Taco Bell

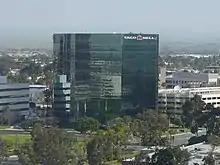

Glen Bell opened the first Taco Bell on July 6, 1962 at 7112 Firestone Boulevard in Downey, California. The original location was a building about the size of a two-car garage, and was built with mission-style arches that covered a walk-up window that served the original menu items: tacos, burritos, tostadas, Chiliburgers and frijoles, all for 19 cents each ($ in dollars ). The first restaurant closed in 1986, while the building was saved from demolition November 19, 2015, and was moved to the Taco Bell Corporate Office at 1 Glen Bell Way in Irvine, California and is currently stored intact on the corporate parking lot premises and known as "Taco Bell Numero Uno". Currently, there is a Taco Bell location across the street at 7127 Firestone Blvd, in Downey, which opened in 1996. The oldest operating Taco Bell location is store #2 (now operating as store #40400) at 1822 Santa Fe, in Long Beach, CA, which opened on August 7, 1962. Initially designed exactly like "Numero Uno", the building has since remodeled extensively. Two former "Numero Uno" buildings still operate as other businesses, including another one in Long Beach, California (opened in early 1963), and one in Hawaiian Gardens, California (opened as store #3 in September 1962).